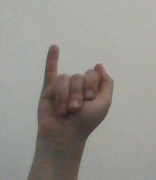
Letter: meem